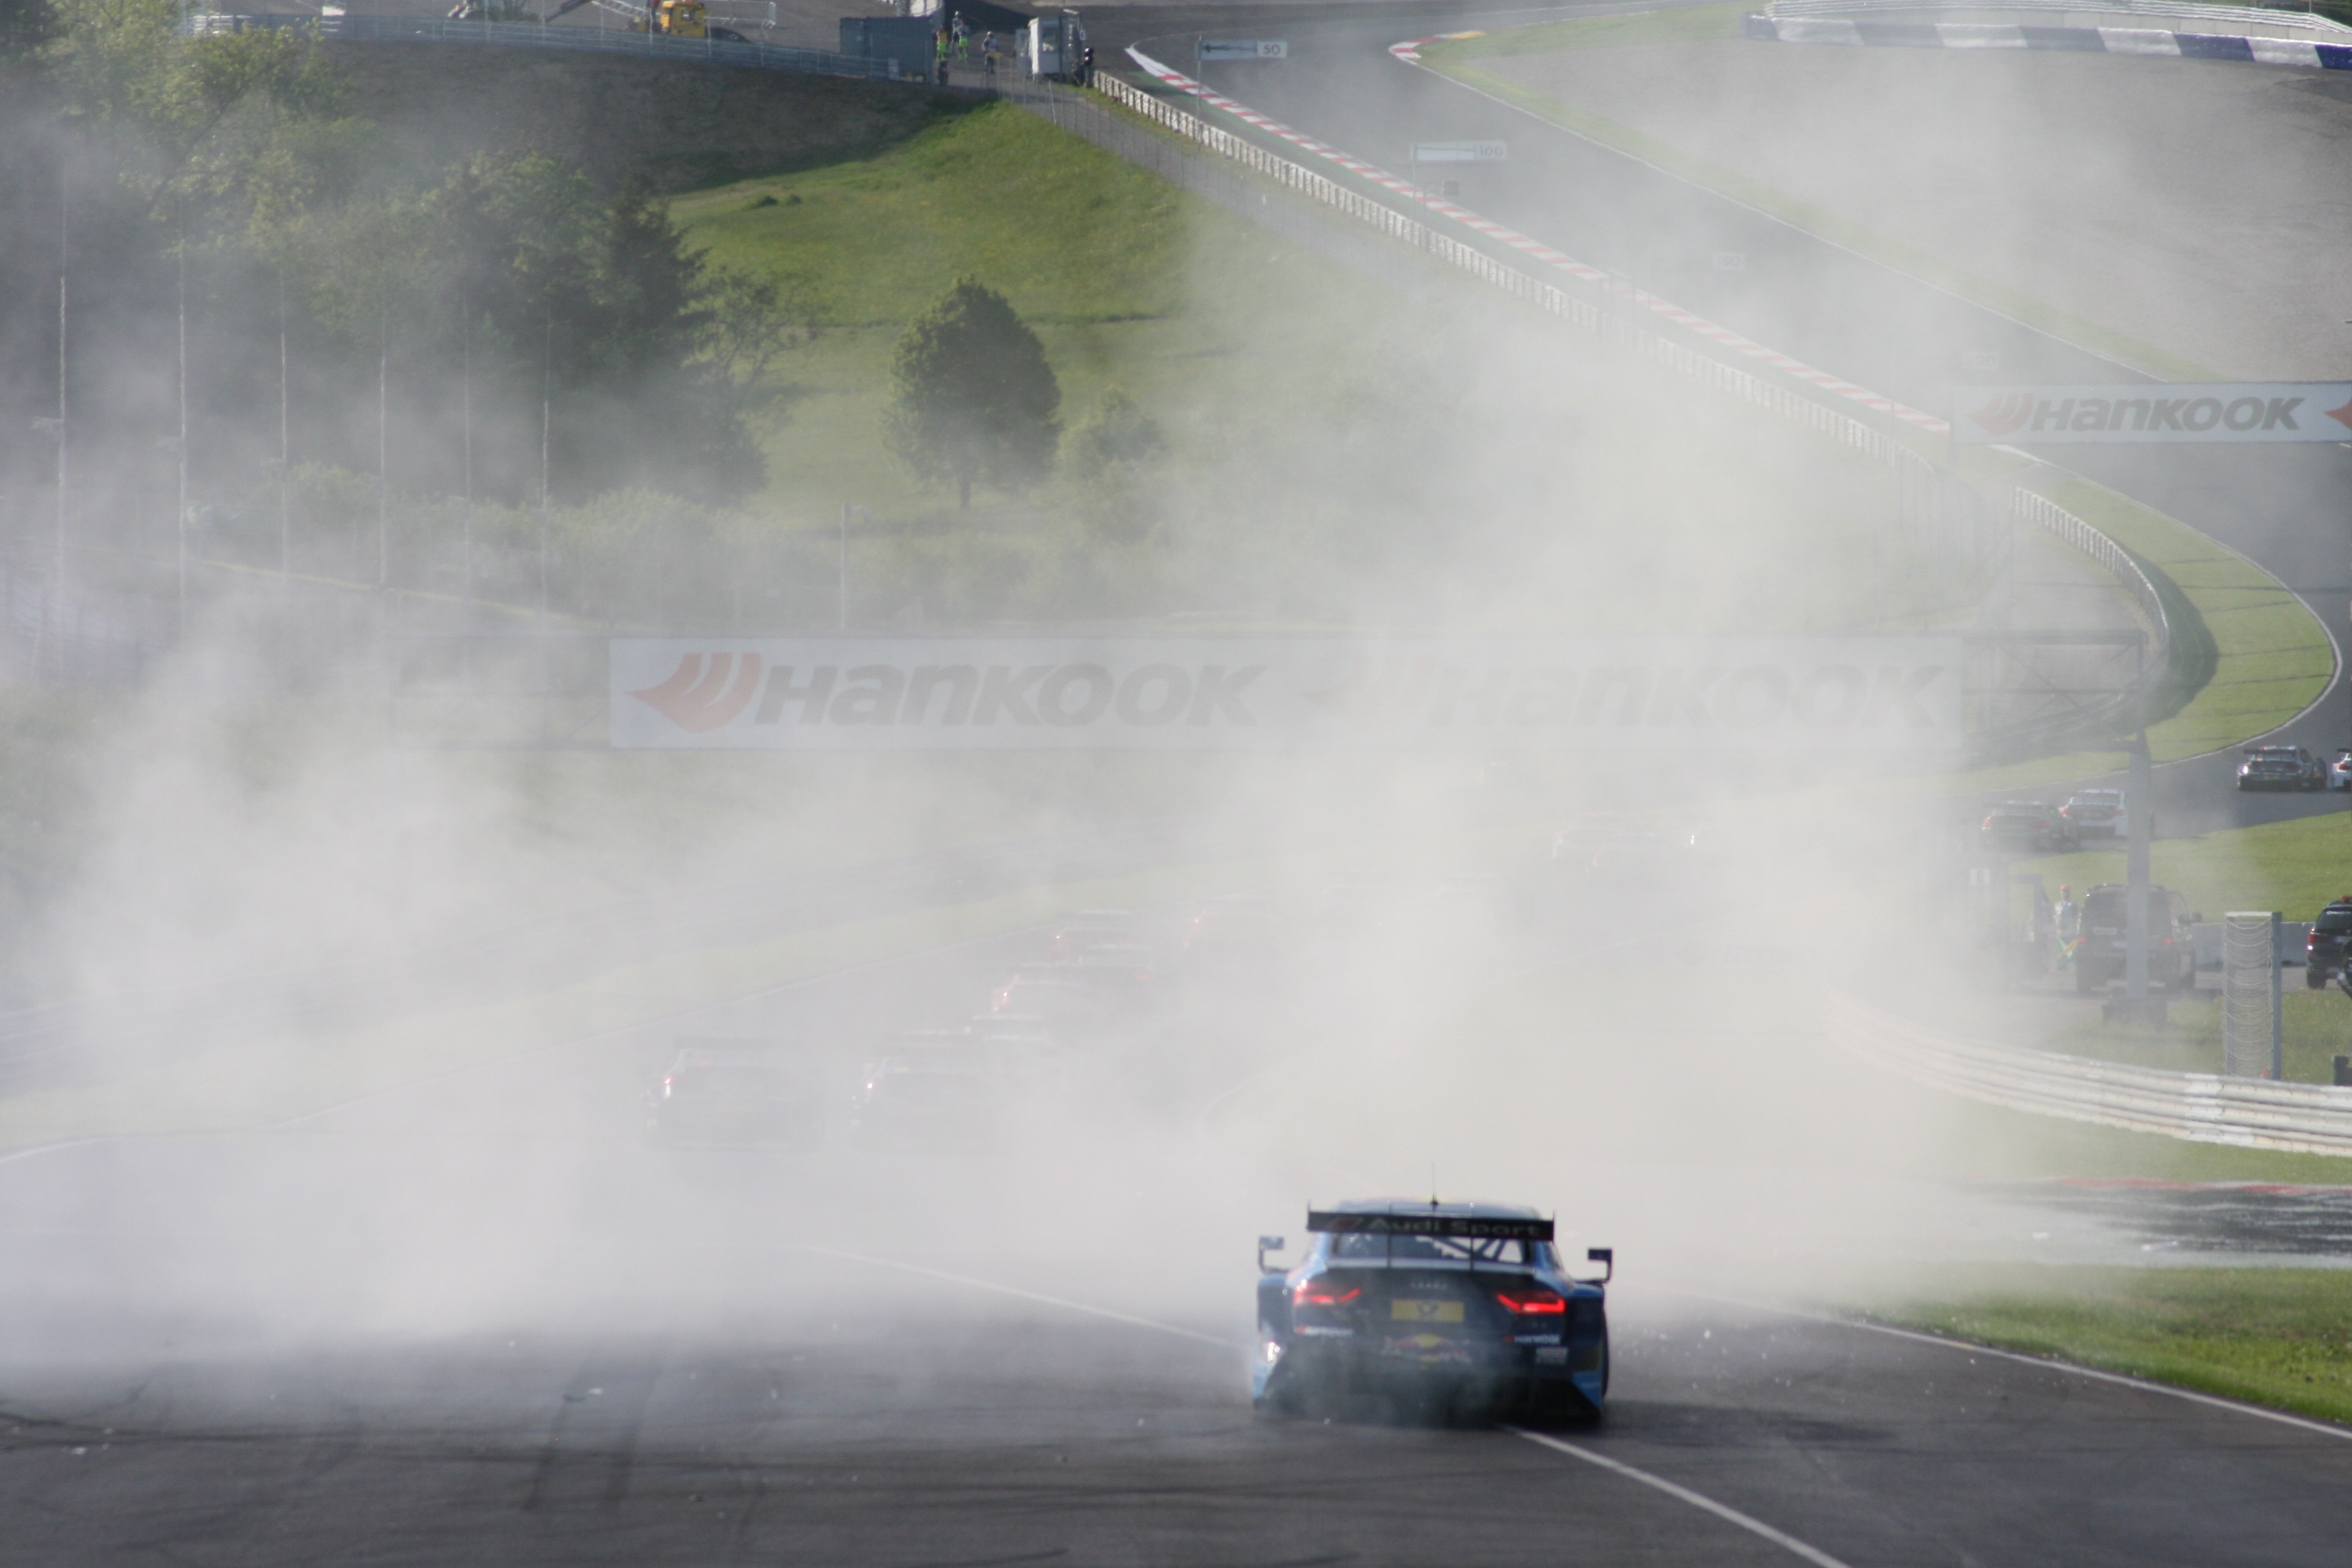
driving, smoke, vehicle, auto, crash, sports car, racing, accident, car racing, dtm, atmospheric phenomenon, atmosphere of earth